Hill of Howth Tramway

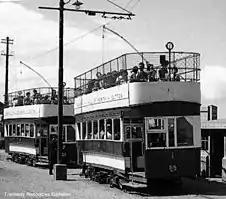
Trams at Howth railway station

The Howth Tram on the Hill of Howth Tramway was a tram which served Howth Head, near Dublin, Ireland. The termini were at Sutton railway station, by the entrance to the peninsula, and Howth railway station by the village and harbour of Howth.